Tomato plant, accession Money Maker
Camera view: vertical (180 deg); turntable rotation: 90 degrees
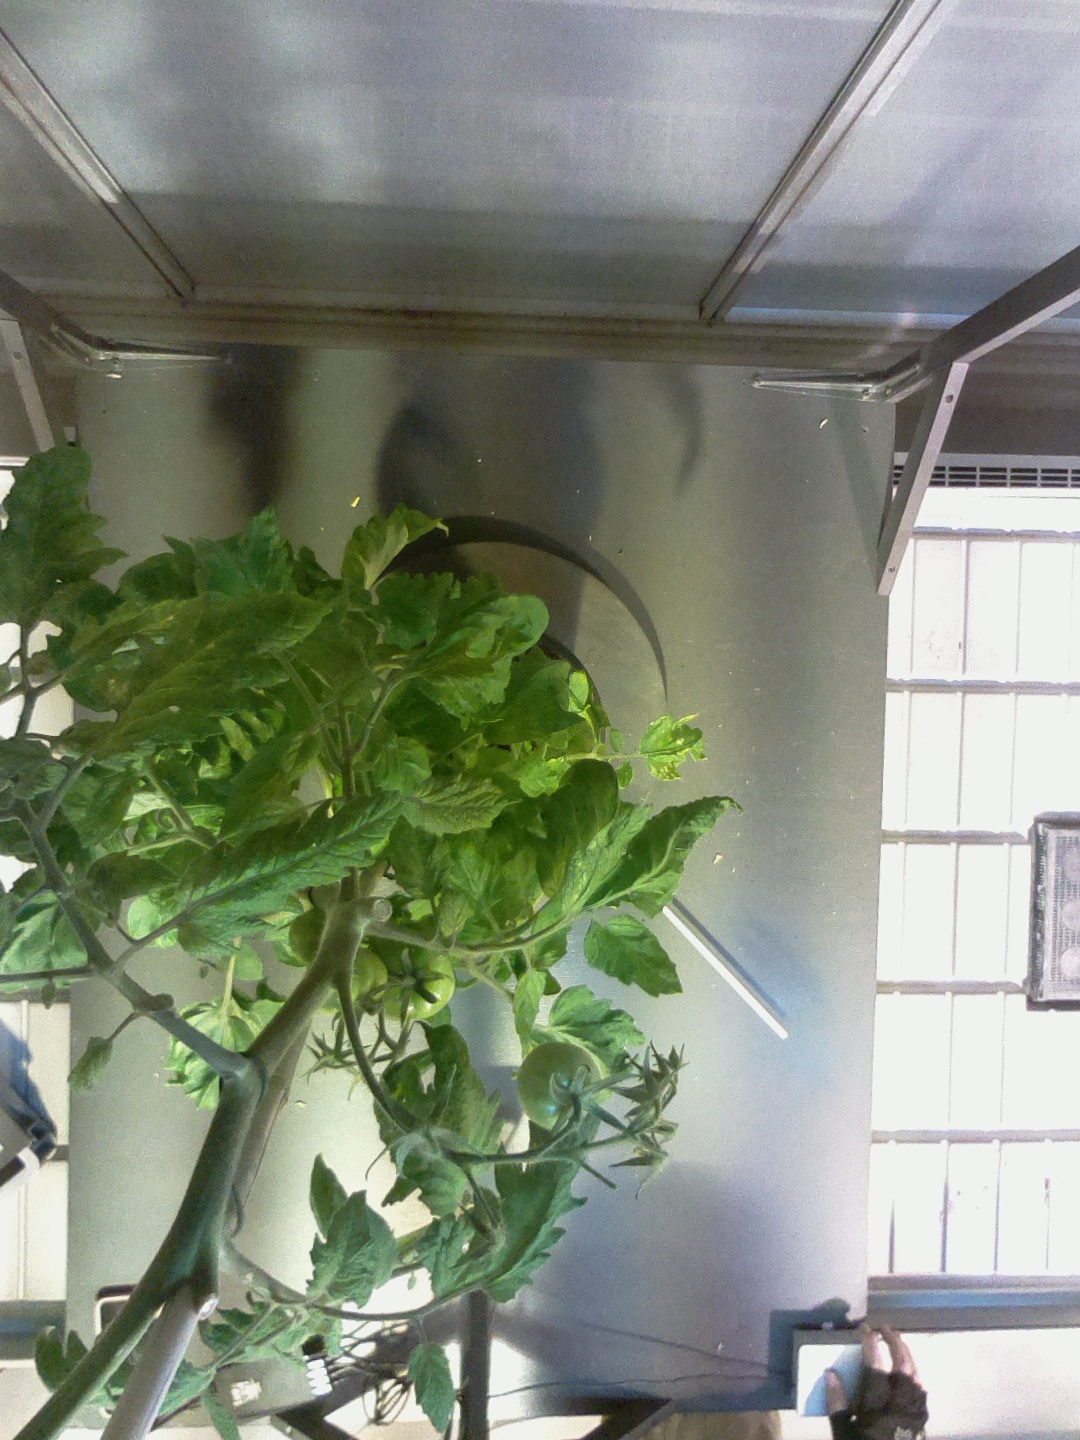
BBCH growth stage 79: 90% -100% of final fruit size